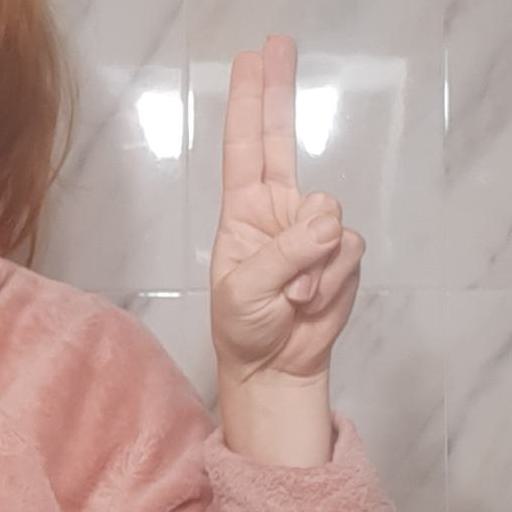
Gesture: two_up